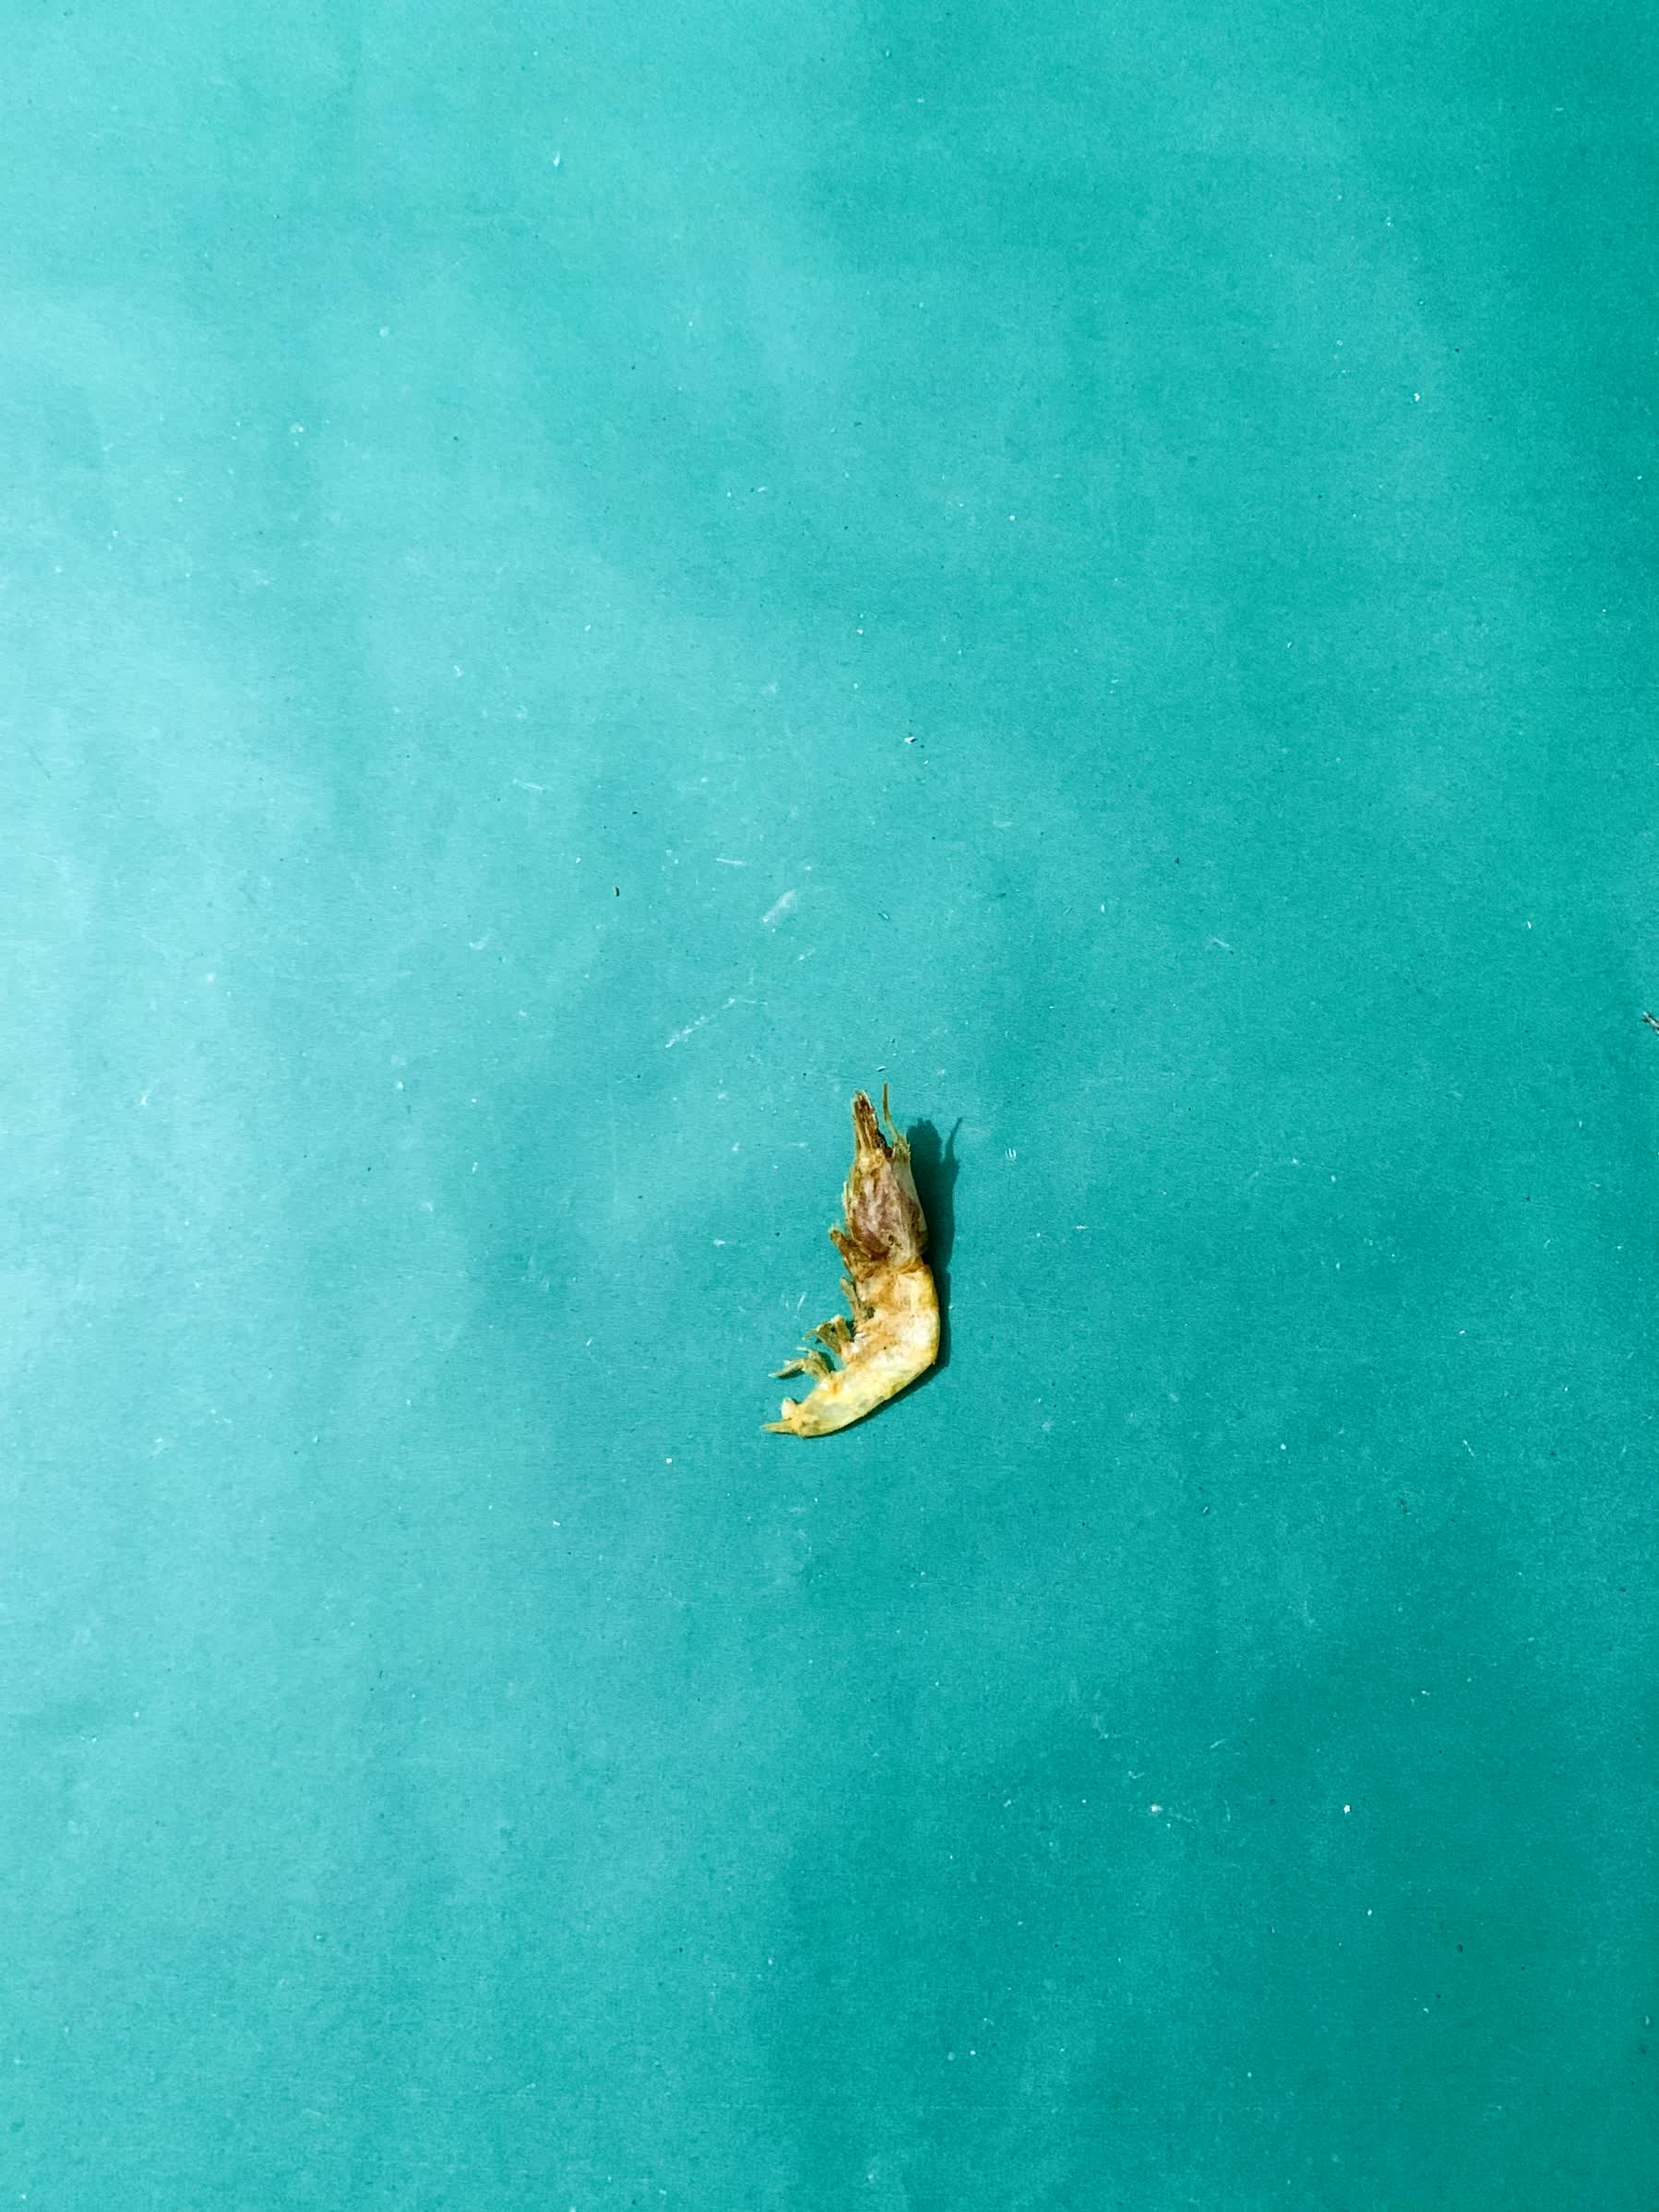
Species: chingri